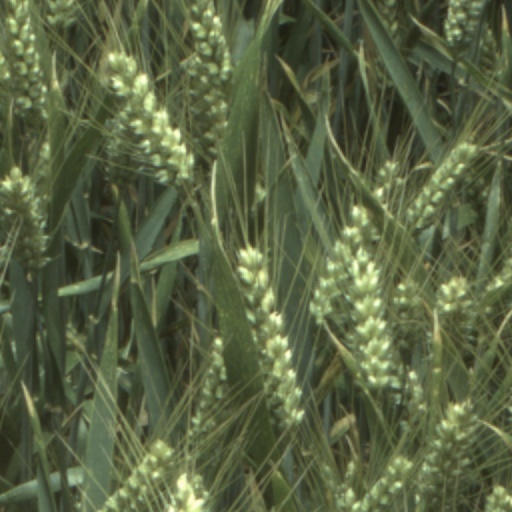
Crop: wheat